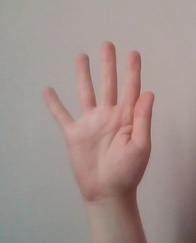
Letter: sheen